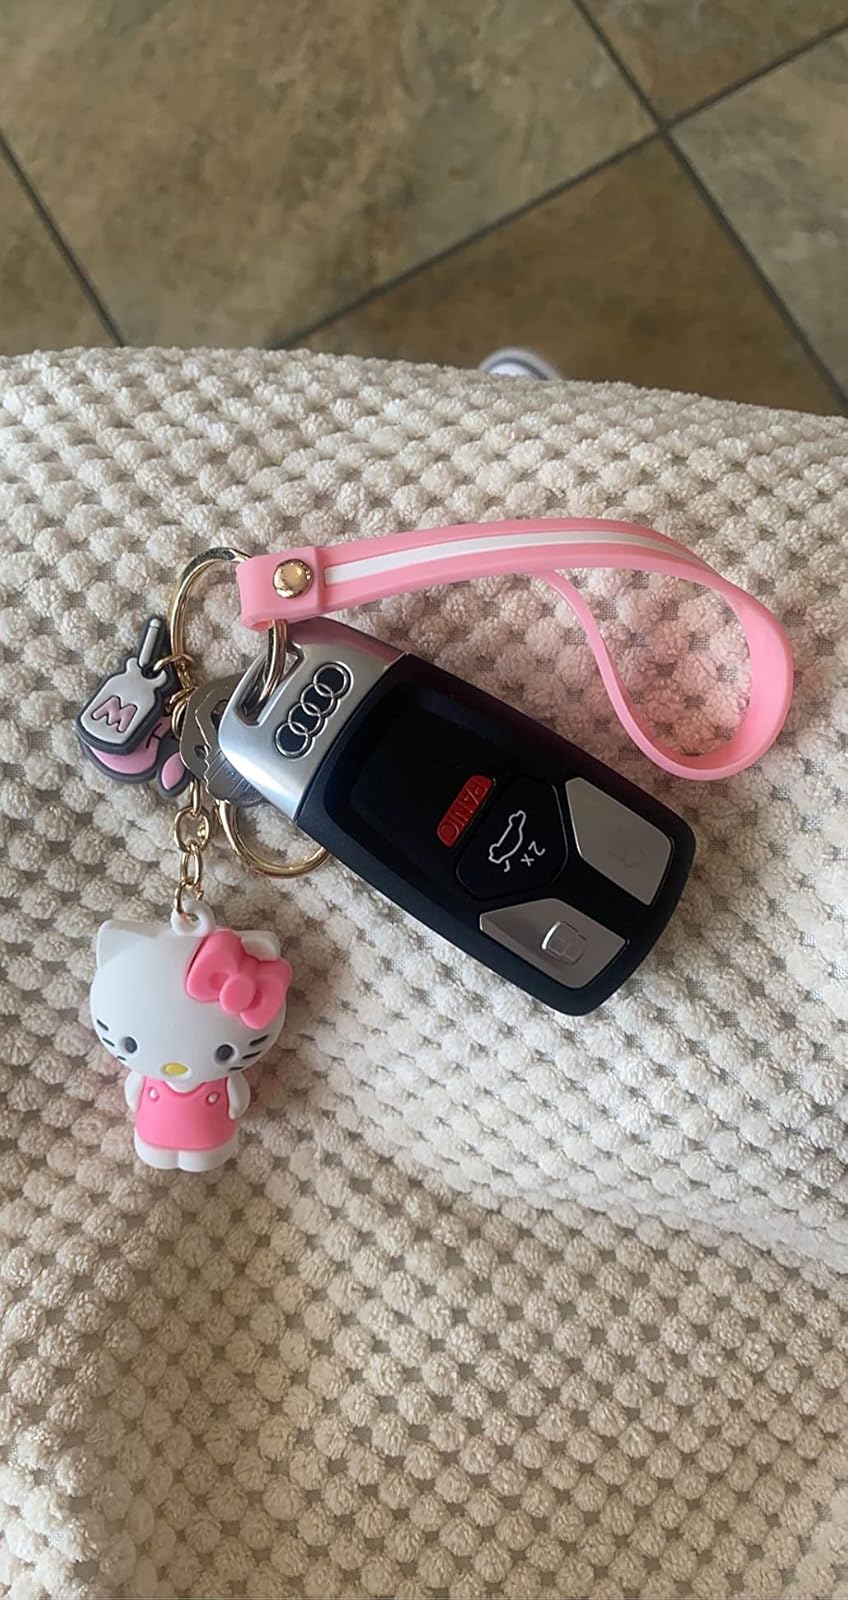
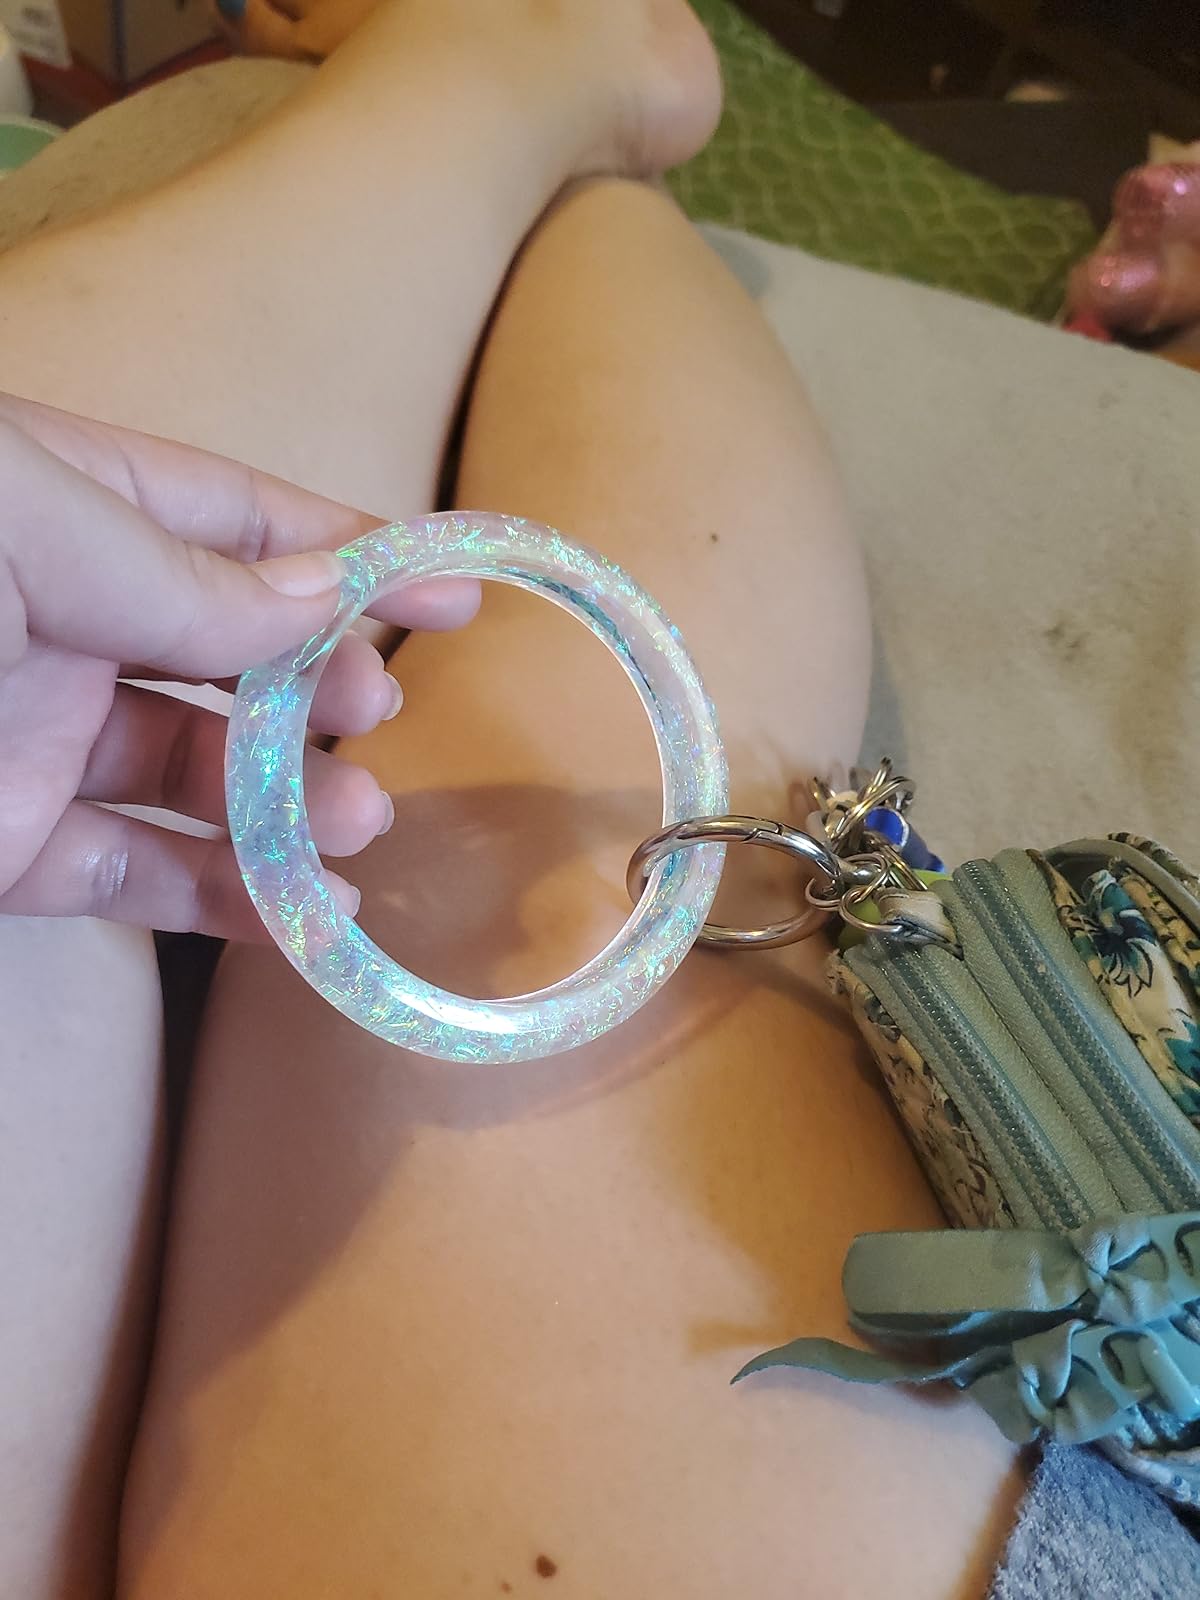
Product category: accessories_keychain
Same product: no